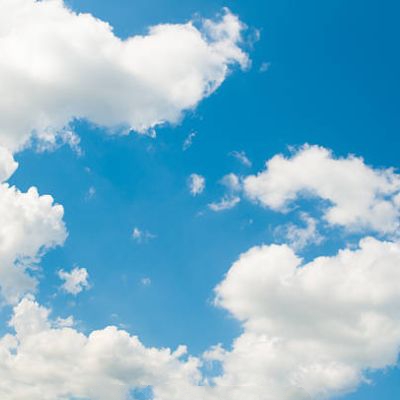
Cloud type: Cumulus (Cu)